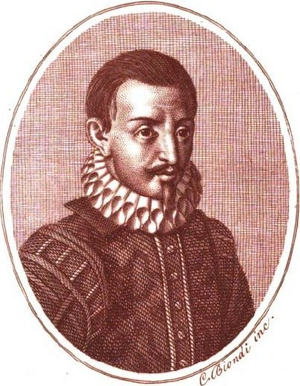
Giovanni Cataldo Parisio, dit aussi Cataldo Siculo, né en Sicile à Palerme ou Sciacca le 3 mars 1455, mort au Portugal vers 1517, est un humaniste italien de la Renaissance, considéré comme l'introducteur de ce mouvement littéraire au Portugal.